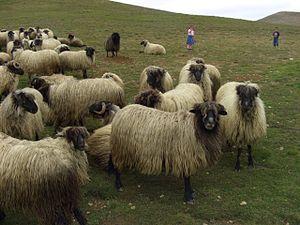
Le cheptel ovin mondial compte un milliard de têtes. Classées par pays, voici une liste des principales races de moutons connues :
Le Karayaka est une race de mouton domestique de Turquie. La race appartient au groupe des races sans queue grasse et est utilisée aussi bien pour la production de laine que pour le lait et la viande.